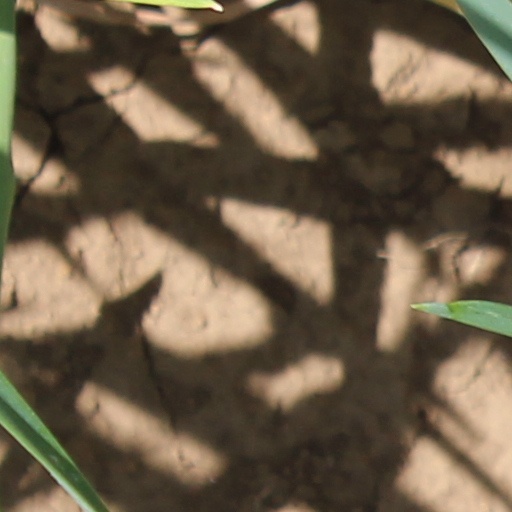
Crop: wheat